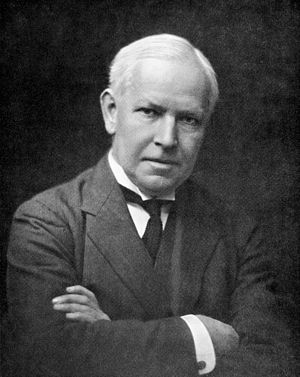
Grafton Elliot Smith
Grafton Elliot Smith var en australsk født britisk egyptolog og læge.